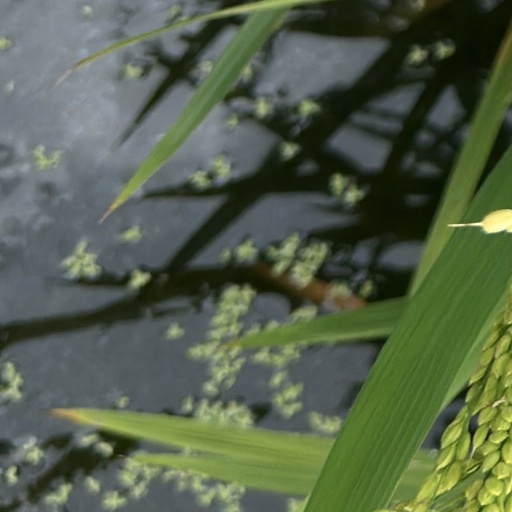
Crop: rice